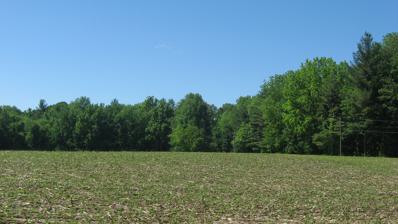
Building: Ames Family Homestead
Country: United States of America
Year built: 1842
United States historic place Ames Family Homestead U.S. National Register of Historic Places Field at the Ames Family Homestead, June 2013 Show map of Indiana Show map of the United States Location 5332 and 5336 W150N, northwest of LaPorte , Center Township, LaPorte County, Indiana Coordinates 41°37′36″N 86°48′12″W / 41.62667°N 86.80333°W / 41.62667; -86.80333 Area 13 acres (5.3 ha) Built 1838 ( 1838 ) , 1842, 1856, c. 1930 Built by Ames, Charles Architectural style Federal, Greek Revival NRHP reference No. 12001062 Added to NRHP December 19, 2012 Ames Family Homestead is a historic home and farm located in Center Township , LaPorte County, Indiana .  The Captain Charles Ames House was built in 1842, and is a 1 + 1 ⁄ 2 -story, Federal style frame dwelling.  It has a split granite stone basement and a gable roof with dormers.  The Augustus Ames House was built in 1856, and is a 1 + 1 ⁄ 2 -story, Greek Revival style frame dwelling.  It sits on a brick foundation and sheathed in clapboard siding.  Also on the property are the contributing traverse frame barn (1838), privy (c. 1930), ice house (c. 1930), cow shed (c. 1900), corn crib (c. 1930), chicken coop (c. 1940), silo (c. 1930), water pump (c. 1900) driveway marker (c. 1880), and wood shed (c. 1915). It was listed on the National Register of Historic Places in 2012. References